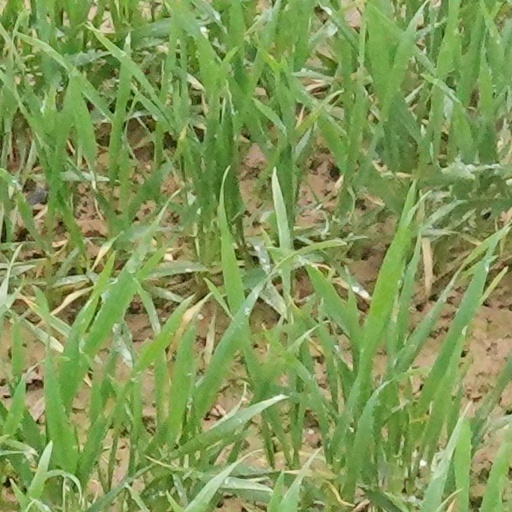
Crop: wheat